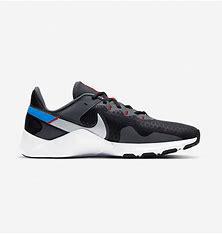
Brand: Nike
Model: Legend Essential 2